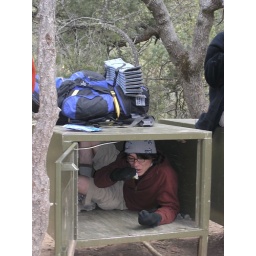
mike in the bear box